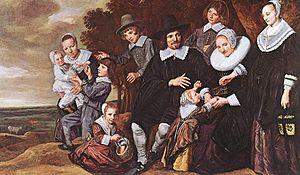
En Europe, l'histoire de l'enfance voit le jour dans le domaine de l'histoire sociale avec les travaux de l'historien français Philippe Ariès en 1960. Étudiant les écrits, peintures, gravures du passé, il brosse un portrait des représentations de l'enfant par les adultes, les traces directes des sentiments et pensées des enfants étant quasi inexistantes avant le XVIIᵉ siècle. Ses travaux mettent en évidence que les idées et croyances sur l'enfance, ainsi que les manières de traiter les enfants et de les élever, ne sont pas constantes. Au contraire, elles ont fortement varié selon les époques. Certaines de ses thèses seront invalidées, mais d'autres historiens poursuivent ses travaux et mettent en évidence que les représentations de l'enfance et la place de l'enfant dans la famille et dans la société sont en effet influencées par de nombreux facteurs, dont les religions, les coutumes, les croyances, les positions idéologiques, les connaissances scientifiques sur les enfants, les progrès médicaux et technologiques, les modèles économiques et la place des enfants dans l'économie et le monde du travail, ou encore des événements historiques de grande ampleur comme les guerres.